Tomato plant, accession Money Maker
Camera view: horizontal (90 deg, fisheye); turntable rotation: 180 degrees
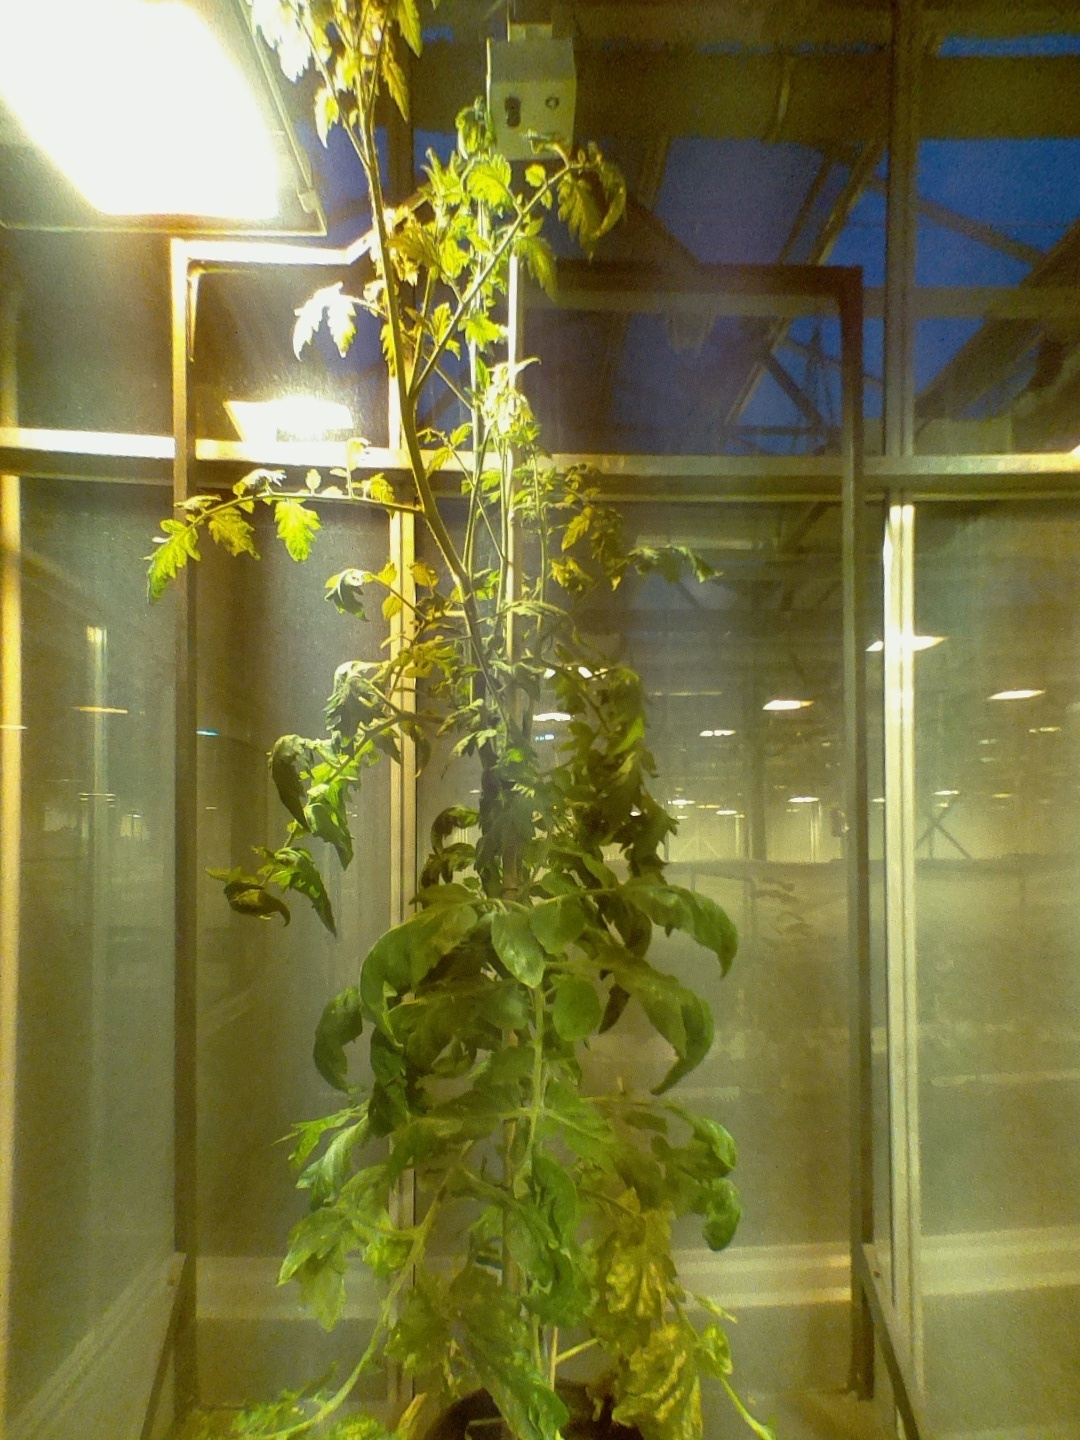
BBCH growth stage 68: Full flowering, 80%-90% of flowers open, more petals falling